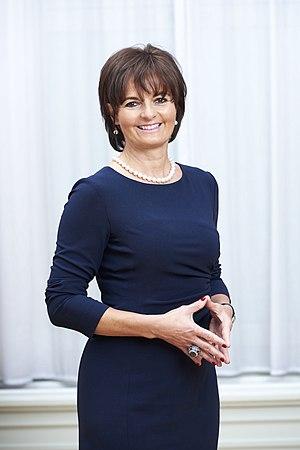
Ruth Metzler-Arnold, née le 23 mai 1964 à Sursee, est une femme politique suisse. Conseillère d'État démocrate-chrétienne d'Appenzell Rhodes-Intérieures, cheffe du département des finances de 1996 à 1999, conseillère fédérale de 1999 à 2003.
Cette page dresse une liste de personnalités nées au cours de l'année 1964 présentée dans l'ordre chronologique.